2016 FireKeepers Casino 400

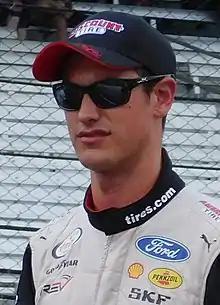
Joey Logano won the race from the pole position.

Under mostly sunny Michigan skies, Joey Logano led the field to the green at 1:19 p.m. He got loose in turn 1 and Martin Truex Jr. took the lead. In the first 10 laps, a number of drivers were reporting being "incredibly loose" because of the changes made to the aero package. Logano made his back to the lead on lap 11. By lap 25, Truex began reeling him in for the race lead. Green flag stops began around lap 39. Logano pitted from the lead two laps later and handed it to teammate Brad Keselowski. Landon Cassill was tagged for his crew being over the wall too soon and was forced to serve a pass-through penalty. Keselowski ran out of gas on the frontstretch on lap 46. He was saved by Truex spinning out in turn 3 which brought out the first caution of the race. He made it to pit road and the lead cycled back to Logano.